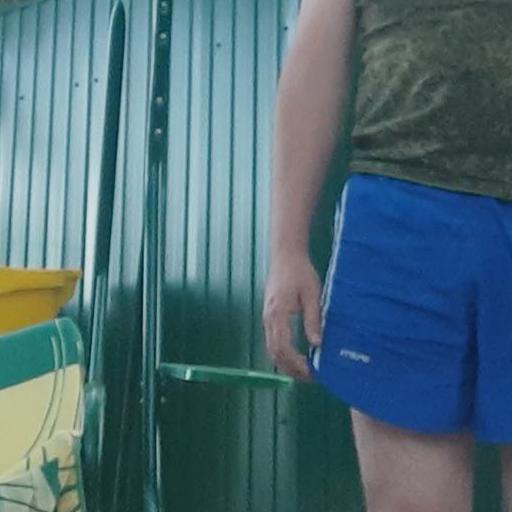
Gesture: no_gesture